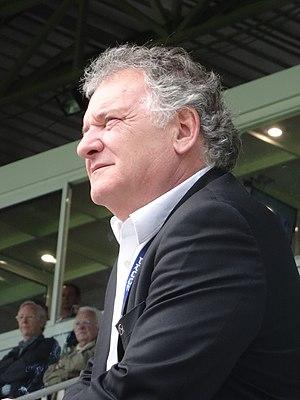
Bernard Pontneau en 2016.
La Section paloise est un club de rugby à XV fondé en 1902 et partie intégrante du club omnisports français de la Section paloise, basé à Pau dans les Pyrénées-Atlantiques. Le club palois est présidé par Bernard Pontneau depuis 2006. L'équipe première, entraînée par Nicolas Godignon et Frédéric Manca, évolue en Top 14. La structure professionnelle Section paloise rugby pro, créée en 1998 sous la forme d'une SASP, est accompagnée par l'Association Section paloise rugby qui compte plus de 450 licenciés. Elle a pour mission de former des joueurs de l'école de rugby à la catégorie espoir, le club participant au championnat de France espoirs de rugby à XV dans la poule Élite.
Bernard Pontneau, né le 12 mai 1957 à Soustons, est un dirigeant français de rugby à XV. Il est président de la Section paloise depuis 2006.